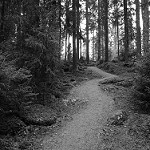
Label: B & W